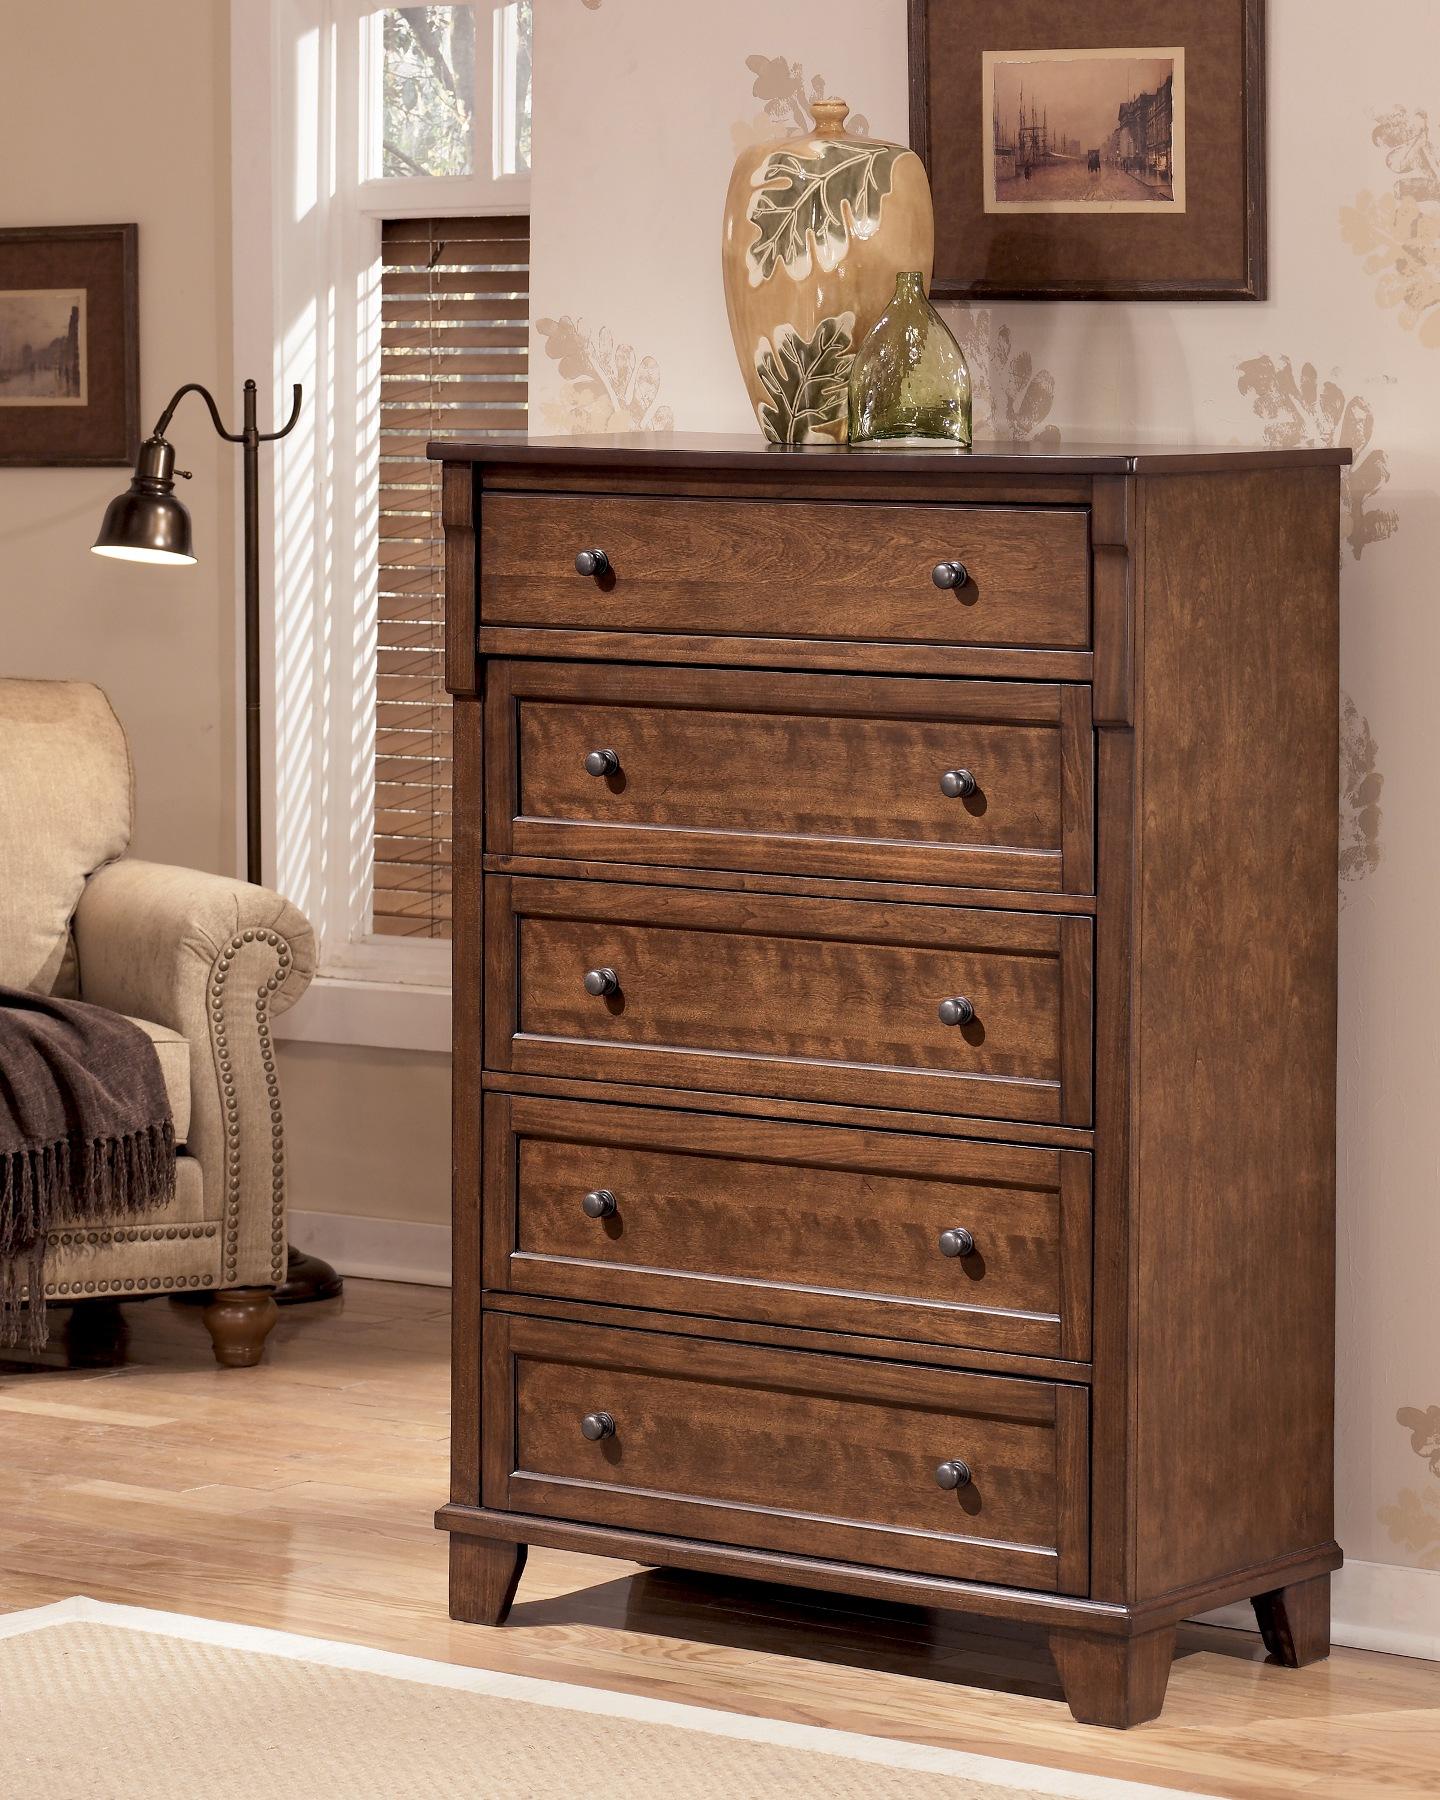
Category: Dressers & Chests
Style: Rustic